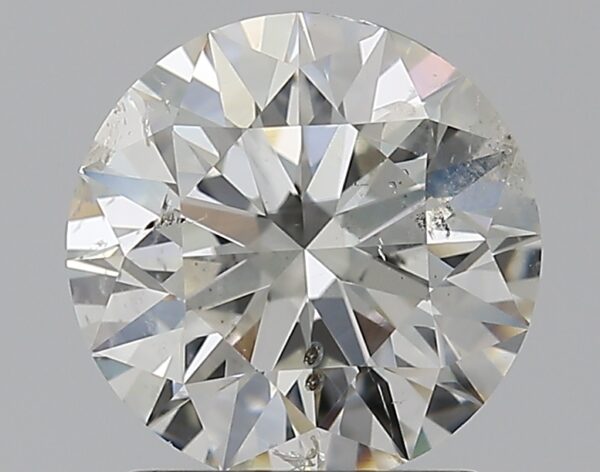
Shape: round
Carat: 1.5
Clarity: SI2
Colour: H
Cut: EX
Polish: EX
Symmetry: EX
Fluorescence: VSL
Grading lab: IGI
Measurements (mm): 7.34 x 7.3 x 4.59